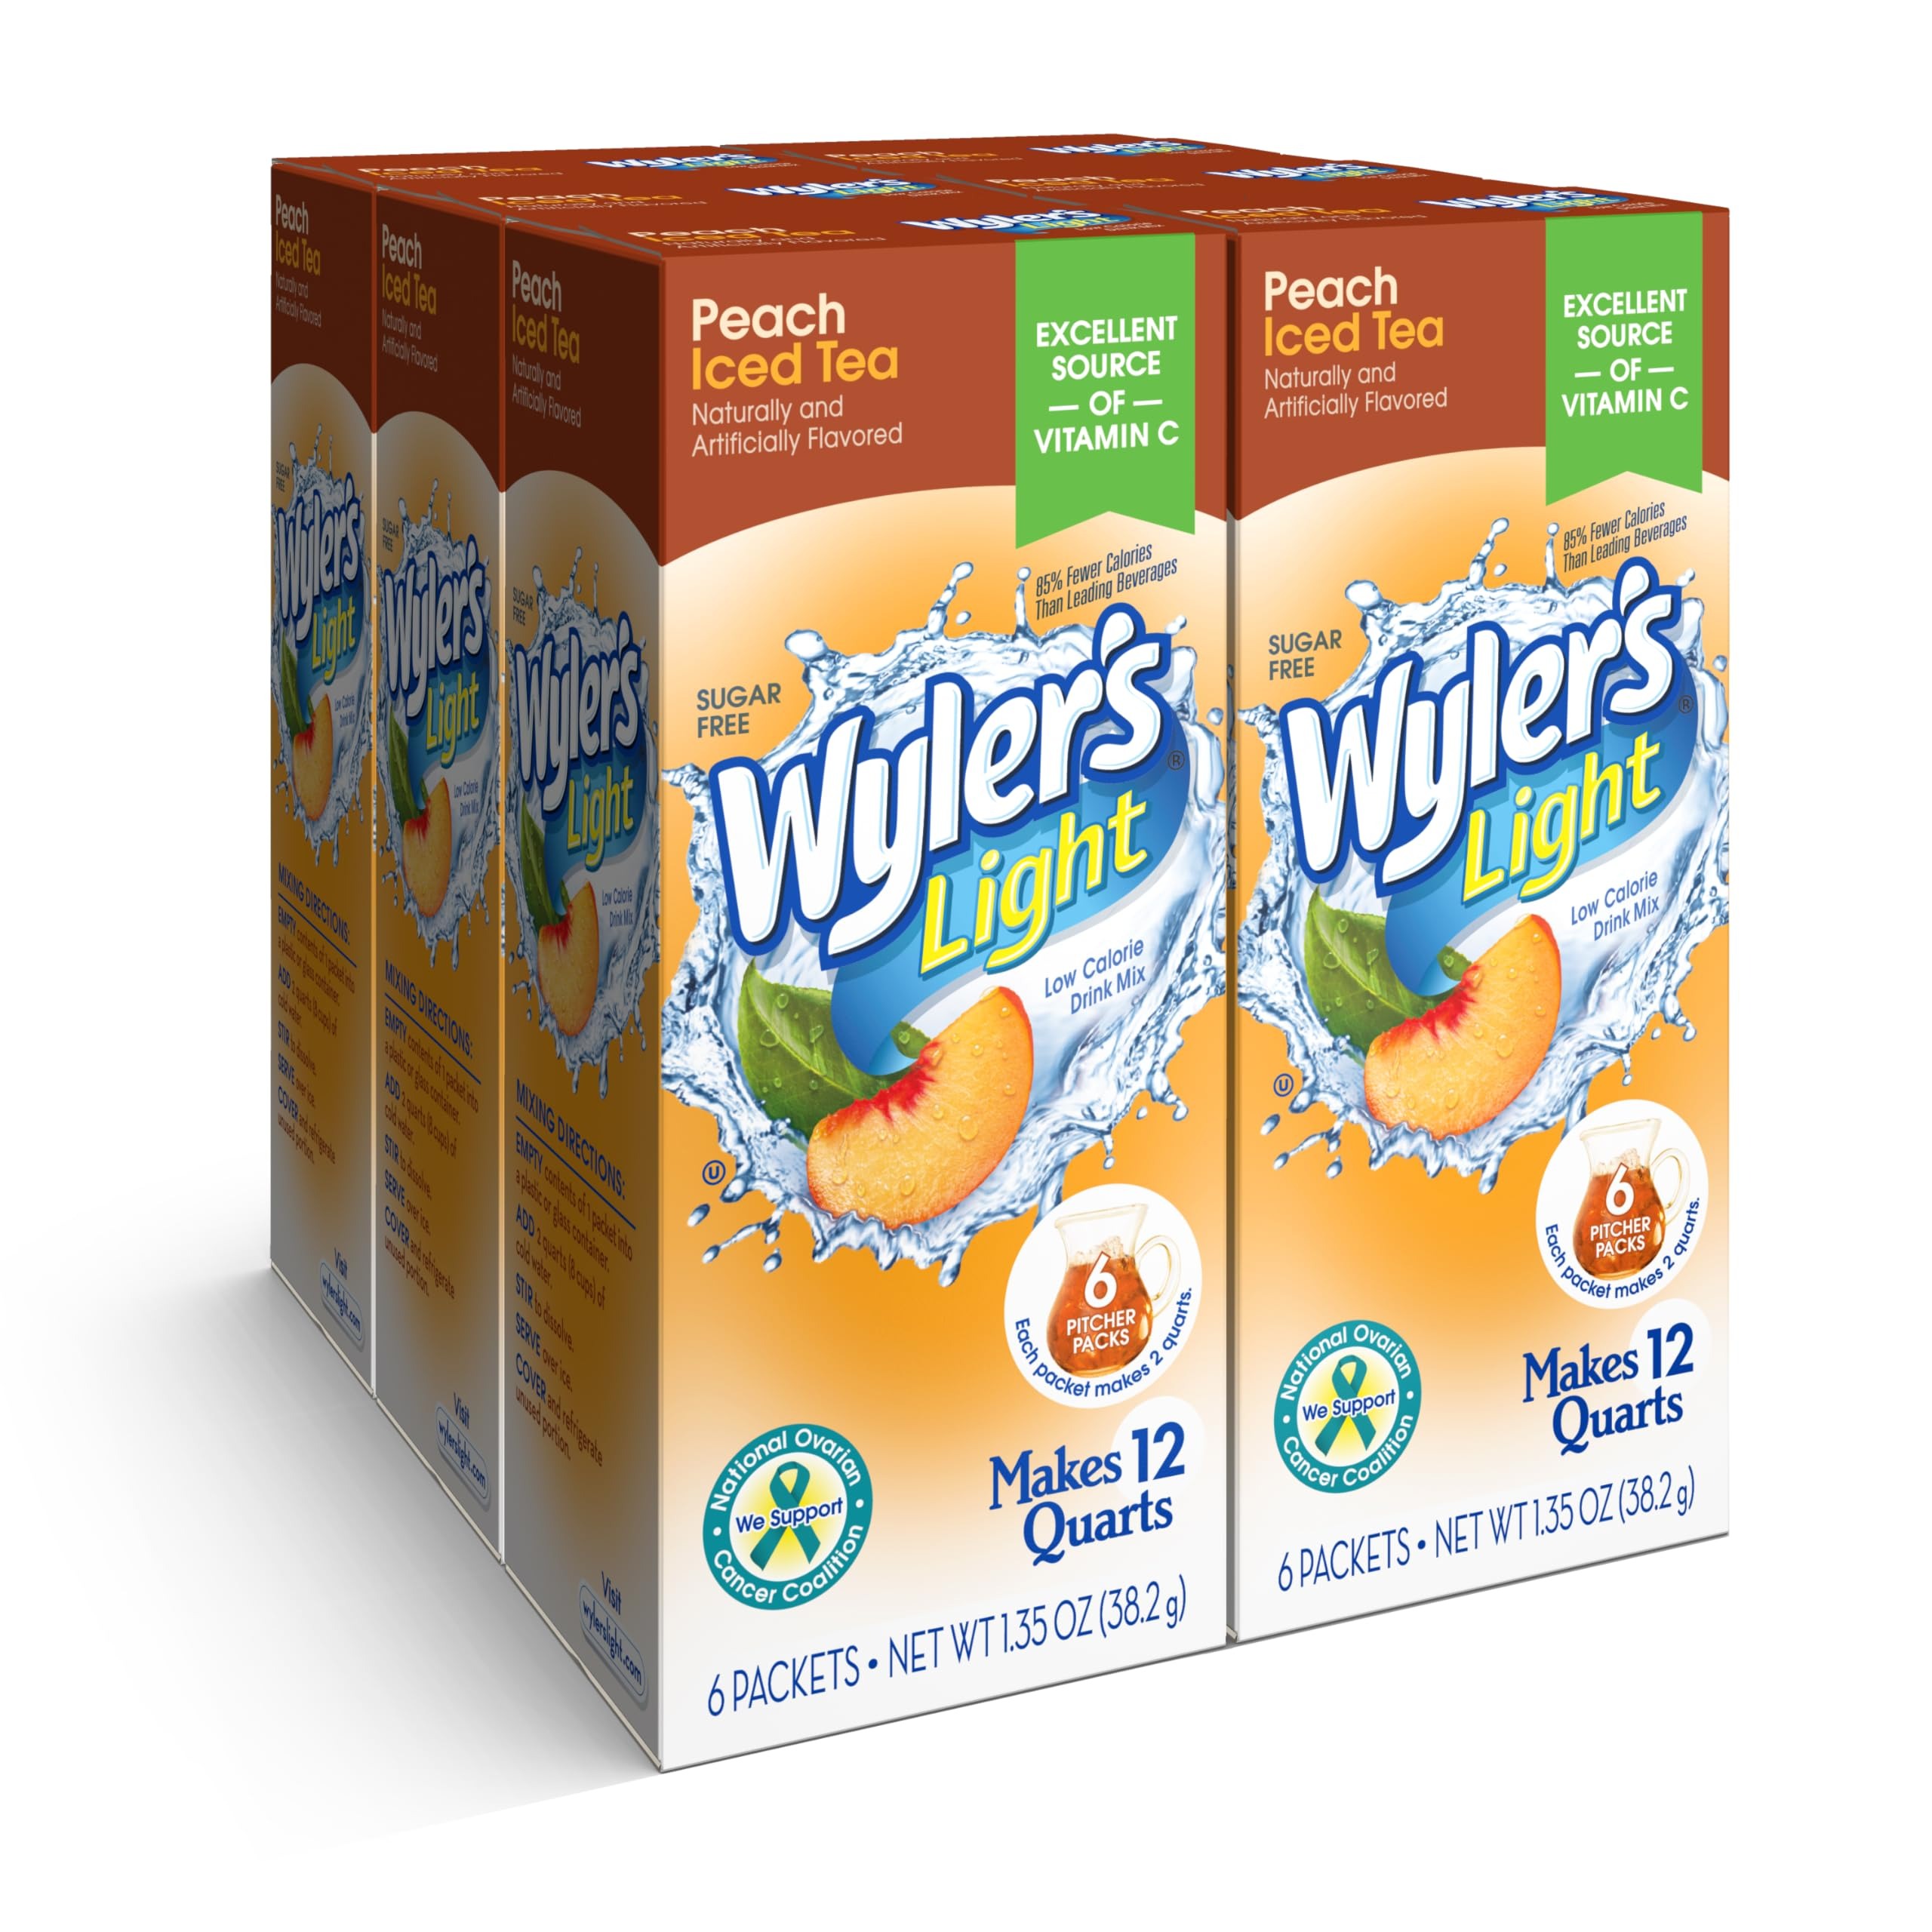
Item Name: Wyler's Light Pitcher Packs, Water Drink Mix, Peach Iced Tea, 6 Boxes (36 Pitcher Packets)
Bullet Point 1: MAKES 72 QUARTS: Each case contains 6 boxes of Wyler’s Light drink mix, each making 12 quarts of Wyler’s Light water enhancer - giving you a total of 72 refreshing quarts of Wyler's Light!
Bullet Point 2: A HEALTHIER CHOICE: Wyler’s Light 12 Quart Pitcher Packs are sugar free and have only 5 calories per serving, 85% fewer than leading beverages.
Bullet Point 3: EXCELLENT SOURCE OF VITAMIN C: Get a dose of your daily nutrients while enjoying a fantastic fruit flavor.
Bullet Point 4: QUICK AND CONVENIENT: Just add water and mix! Easy to put together for yourself or for large parties & gatherings.
Bullet Point 5: NEW PACKAGING: Our Wyler's Light Pitcher Packs are now made with recyclable carton packaging
Value: 16.48
Unit: Ounce

Price: 30.05